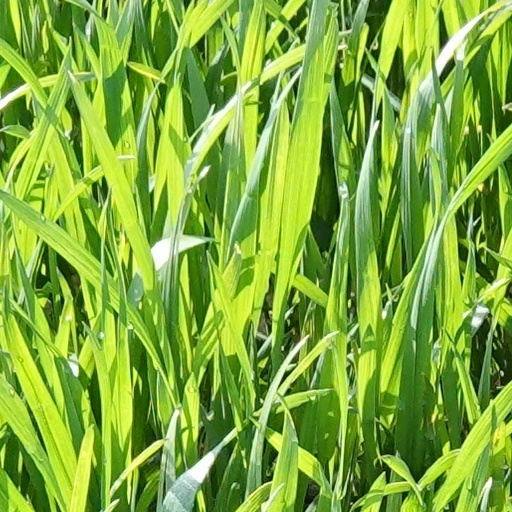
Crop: wheat